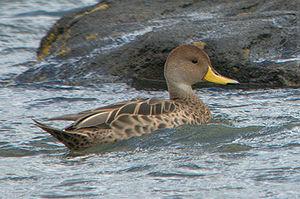
La province de Santa Cruz est une province de l'Argentine, qui se trouve en Patagonie, dans le sud du pays. Sa capitale est la ville de Río Gallegos.
Le Paraná est un fleuve qui s'écoule des hauts plateaux brésiliens vers l'Argentine pour se jeter dans l'océan Atlantique. Avec ses affluents, il constitue le troisième réseau hydrographique du monde, après ceux de l'Amazone et du Congo.
La province de Río Negro est une province de l'Argentine. Elle est située au sud du pays, en Patagonie. Elle est bordée au nord par la province de La Pampa, à l'est par celle de Buenos Aires, au sud par le Chubut et à l'ouest par le Neuquén et, séparée par la cordillère des Andes, par la République du Chili.